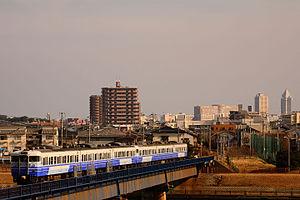
La ligne Echigo est une ligne ferroviaire de la préfecture de Niigata au Japon. Elle relie la gare de Kashiwazaki à celle de Niigata. La ligne fait partie du réseau de la East Japan Railway Company.